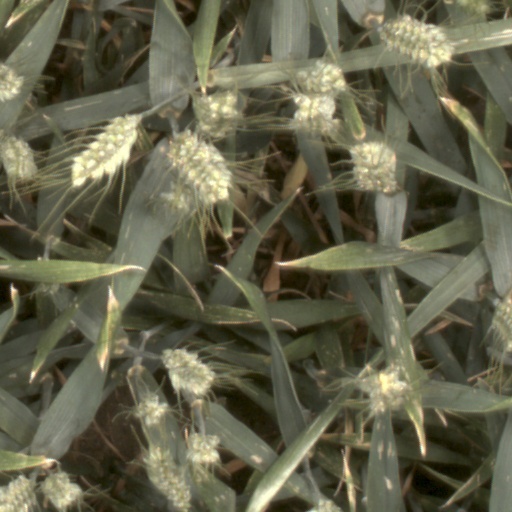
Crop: wheat